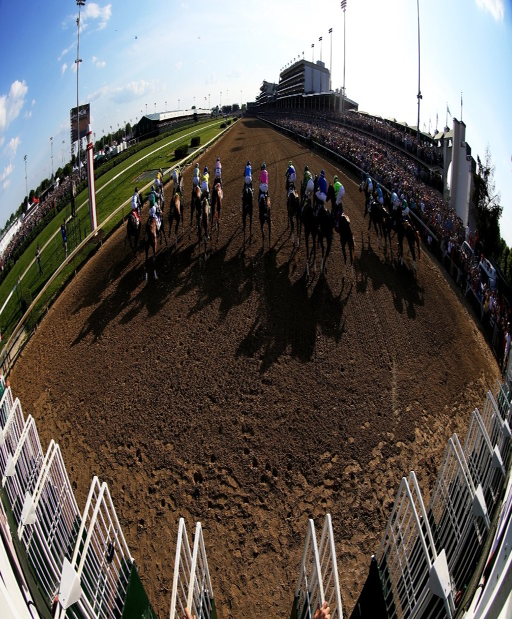
under bright blue skies , award winner was favorite in a star - studded field for the 141st running of the prestigious race .